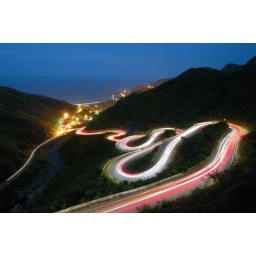
curvy road in mountains